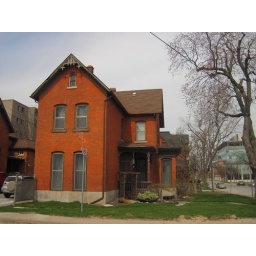
Ancient building and old style houses in the Old City of Niagara Falls (Canada, 2010)